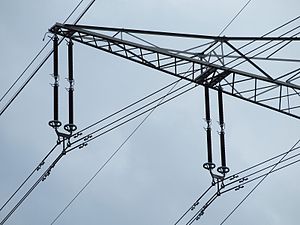
Elektrisk isolator / Galleri
En elektrisk isolator er et materiale, der ikke har frie elektroner som kan overføre elektricitet. For at man kan kalde et materiale en isolator, skal det have en resistivitet på mere end ca. 10⁷ Ω · m. Det vil man normalt kalde ikke-strømførende. Et eksempel på en meget anvendt isolator er den plastkappe der sider omkring ledninger.